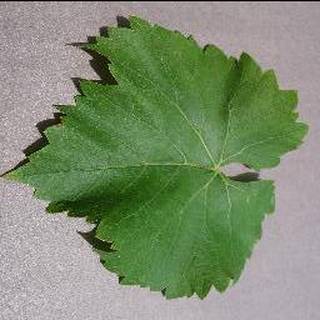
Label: healthy_grape